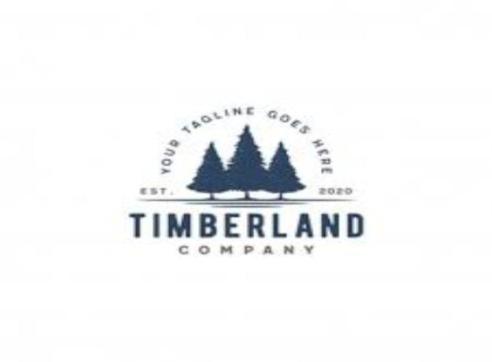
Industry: Clothes